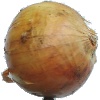
Label: Onion White 1